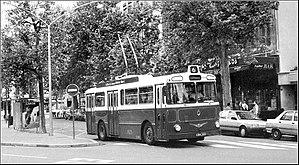
La ligne Soyeuse 6, anciennement nommée ligne 6, est une ligne de trolleybus des transports en commun lyonnais qui effectue la desserte des pentes de la Croix-Rousse entre l'Hôtel de Ville de Lyon et la place de la Croix-Rousse. Elle dessert les 1ᵉʳ et 4ᵉ arrondissements de Lyon.